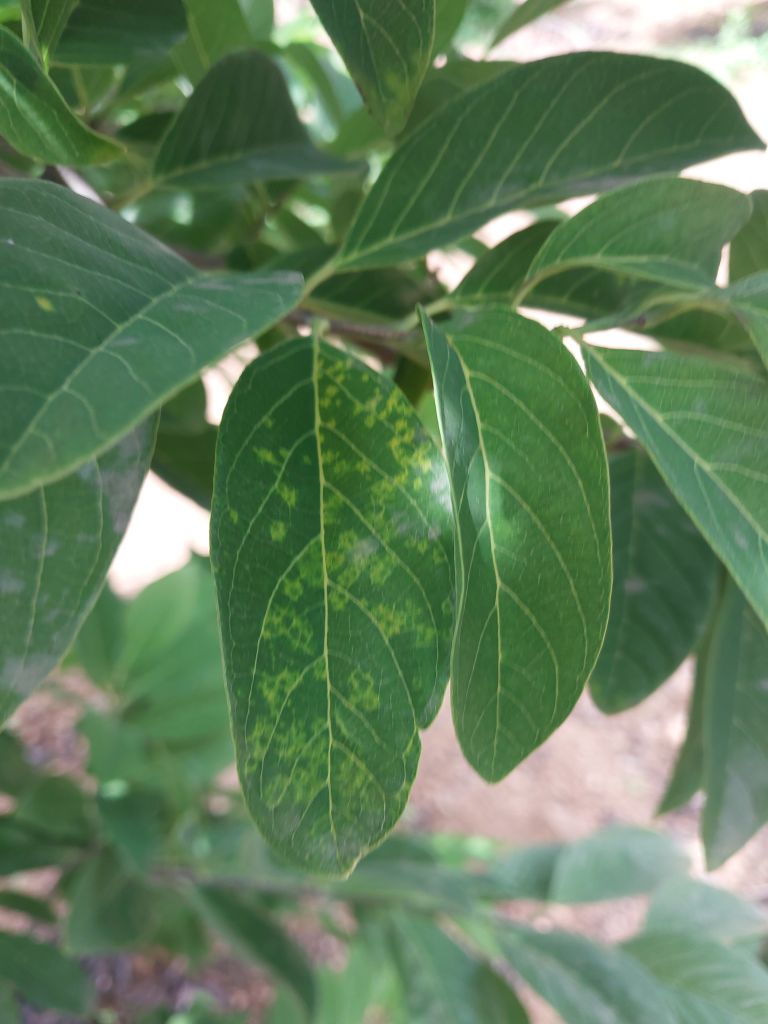
Disease label: Leaf spot on Leaves